Snead State Community College

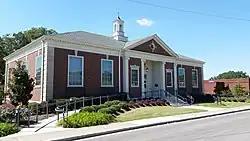
The Norton Library and Museum

Snead State Community College is a public community college in Boaz, Alabama. It began as a private seminary in 1898 and became part of the Alabama Community College System in 1967. Snead awards associate degrees in 79 programs and certificates in 24 programs.